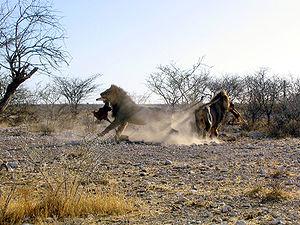
Lions combattant sur la proie dans le Parc national d'Etosha
Le lion est une espèce de mammifères carnivores de la famille des félidés. La femelle du lion est la lionne, son petit est le lionceau. Le mâle adulte, aisément reconnaissable à son importante crinière, accuse une masse moyenne qui peut être variable selon les zones géographiques où il se trouve, allant de 180 kg pour les lions de Kruger à 230 kg pour les lions de Transvaal. Certains spécimens très rares peuvent dépasser exceptionnellement 250 kg. Un mâle adulte se nourrit de 7 kg de viande chaque jour contre 5 kg chez la femelle. Le lion est un animal grégaire, c'est-à-dire qu'il vit en larges groupes familiaux, contrairement aux autres félins. Son espérance de vie, à l'état sauvage, est comprise entre 7 et 12 ans pour le mâle et 14 à 20 ans pour la femelle, mais il dépasse fréquemment les 30 ans en captivité.